The Cambridge Illustrated History of the Middle Ages

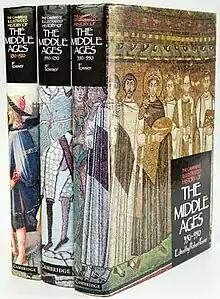

The Cambridge Illustrated History of the Middle Ages is a three-volume work, edited by Robert Fossier, which was first published in French in 1982 as Le Moyen Âge. It was revised and translated for the Cambridge University Press by translators including Stuart Airlie, Robyn Marsack and Janet Sondheimer.